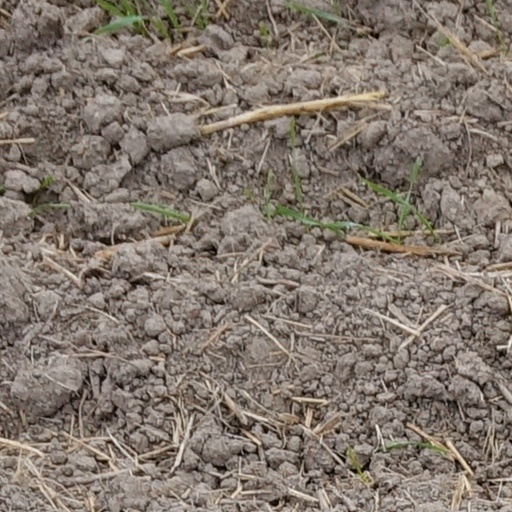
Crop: wheat